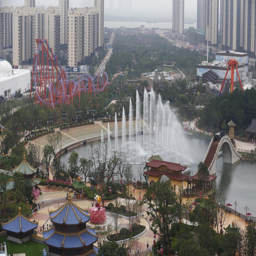
in the eastern city in province .